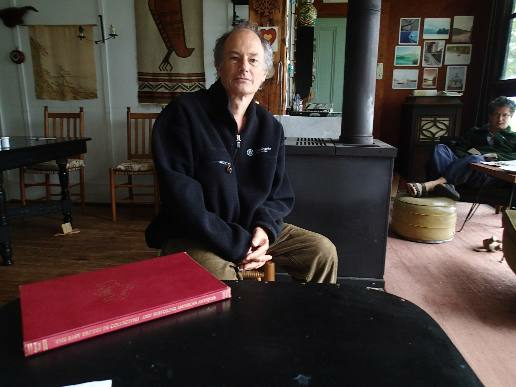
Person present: Yes